Alan Shearer

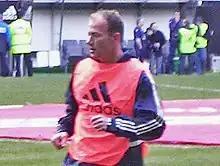
Shearer training in 2005

An incident during a game against Leicester City in the league saw Shearer charged with misconduct by the FA, with media sources claiming that video footage showed him intentionally kicking Neil Lennon in the head following a challenge. The referee of the game took no action against Shearer, and he was then cleared of all charges by the FA, with Lennon giving evidence in the player's defence. Former Football Association chief Graham Kelly, who brought the charges against the player, later wrote in his autobiography that Shearer had threatened to withdraw himself from the 1998 World Cup squad if the charges were upheld, which was strenuously denied by Shearer.